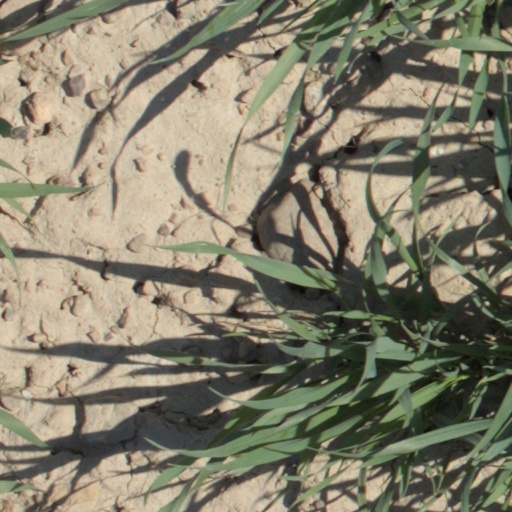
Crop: wheat